Alfred Rouse

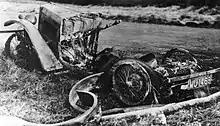
Rouse's Morris Minor, photographed on the morning of 6 November.

When the two young men informed investigators of their encounter with the man at the end of Hardingstone Lane, police issued an appeal in both the local and national press, urging the man to come forward and assist them with their inquiries. The case was covered in detail in many national newspapers on 7 November.